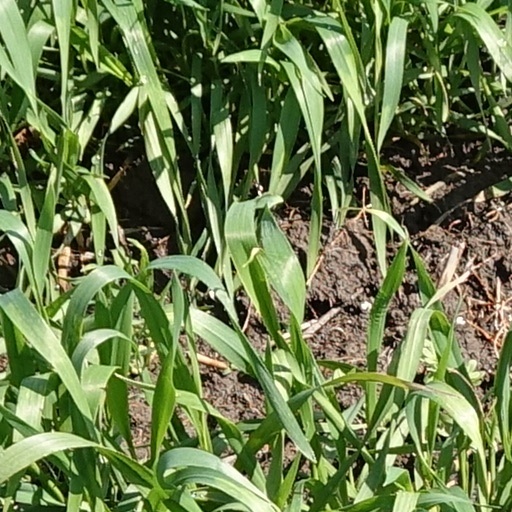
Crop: wheat